Green Belt of Vitoria-Gasteiz

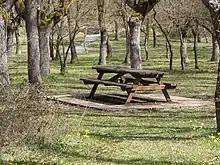
Picnic site in the Armentia Forest

This is a large natural oak forest, located between the city and the Mountains of Vitoria, the main mountain range and one of the most valuable natural areas in the municipality of Vitoria-Gasteiz. Precisely its location makes the Forest of Armentia a real biological corridor between the forest areas, green areas and peri-urban ecosystem, and in this paper lies the main value Armentia Park.